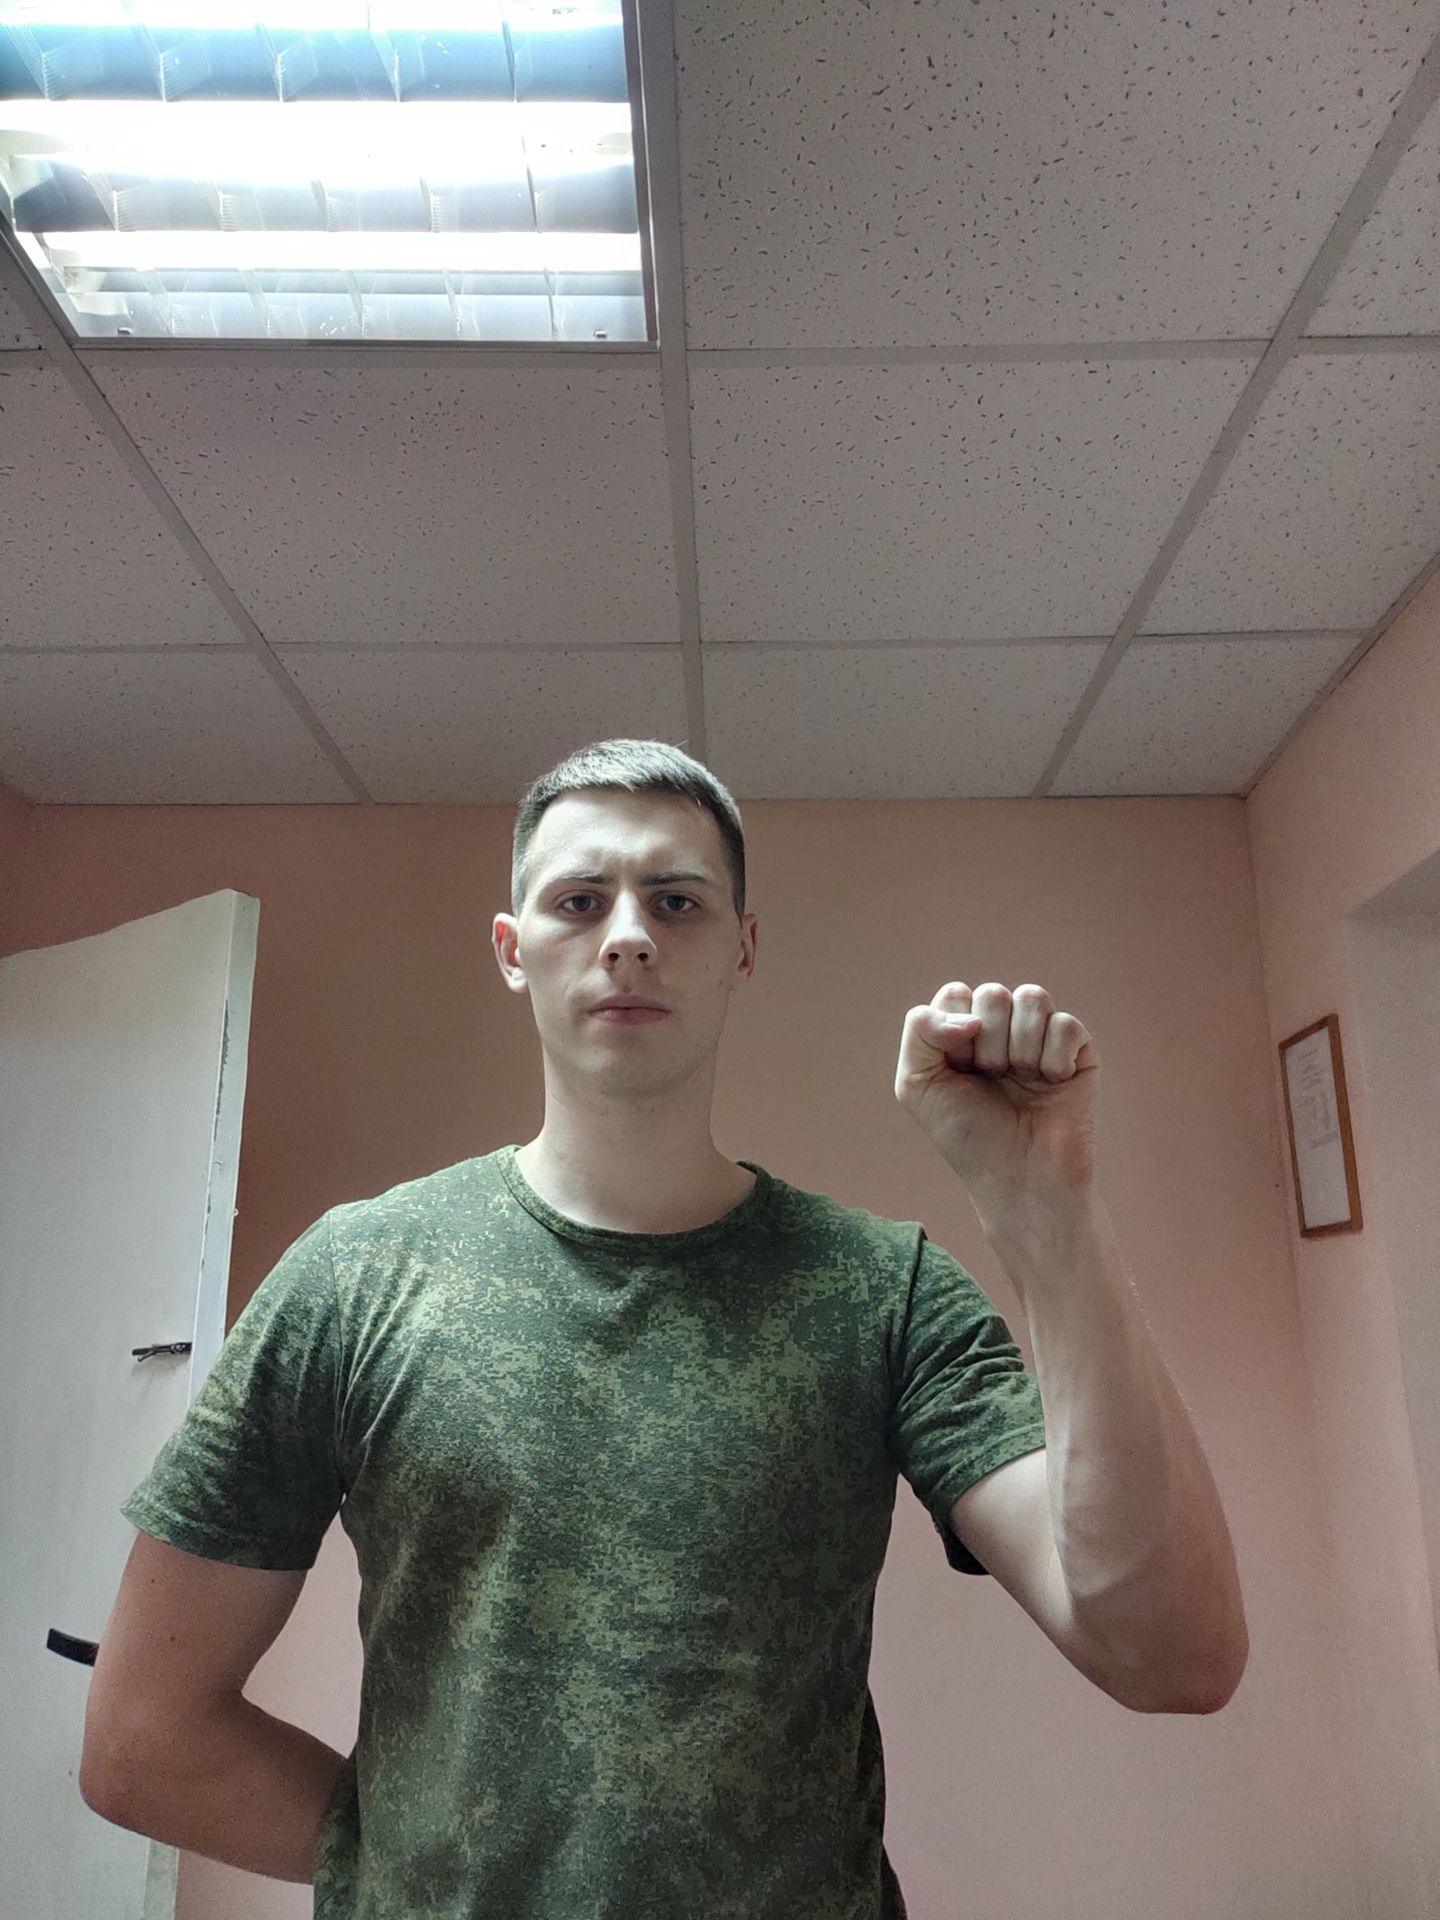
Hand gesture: fist